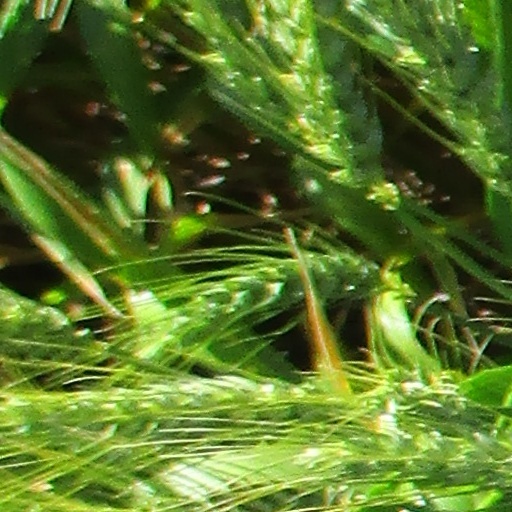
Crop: wheat